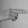
ASL letter: H